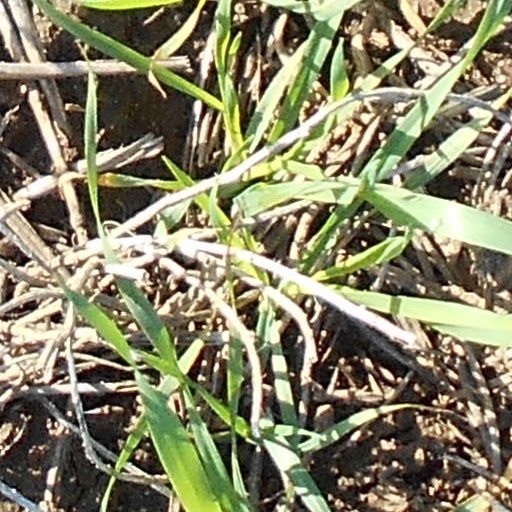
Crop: wheat